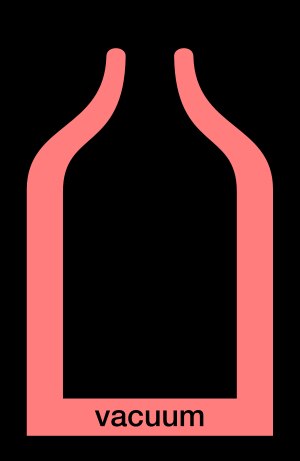
Termokande
Det rødlige område er termokandens næsten vakuum område. Øverst er låget skruet eller proppet til.
En termokande eller termoflaske er en beholder med dobbelte vægge af glas eller rustfrit stål, som isolerer ved et delvist vakuum. Det næsten lufttomme rum fjerner varmeledere: Det gør, at en termokande kan holde indholdet varmere eller koldere end omgivelserne.